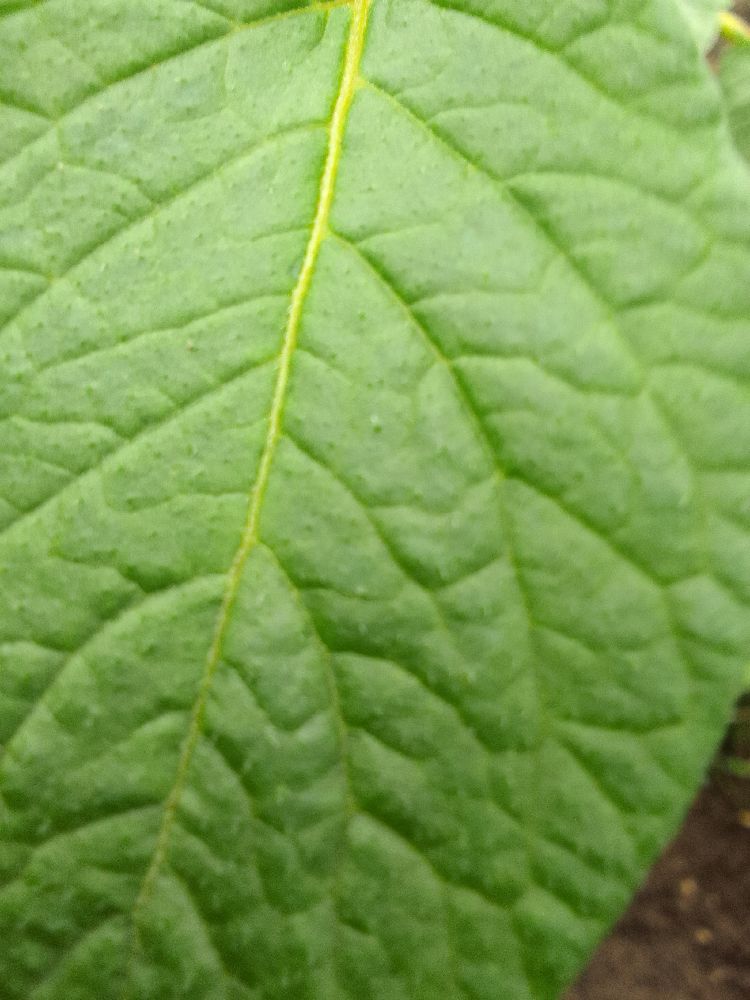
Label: Healthy